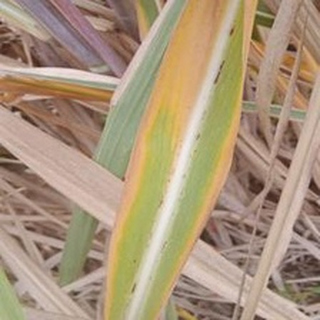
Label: sugarcane_yellow_leaf_disease